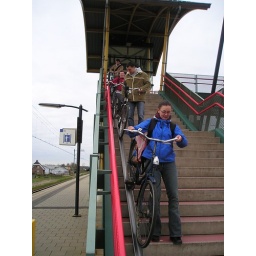
The bridge over a train station